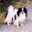
Label: dog